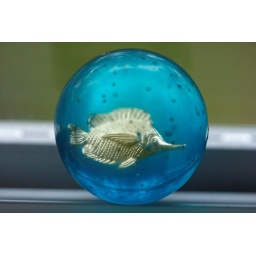
Closest thing to an aquarium in our house... 1.5&amp;quot; rubber ball with fish inside ;)